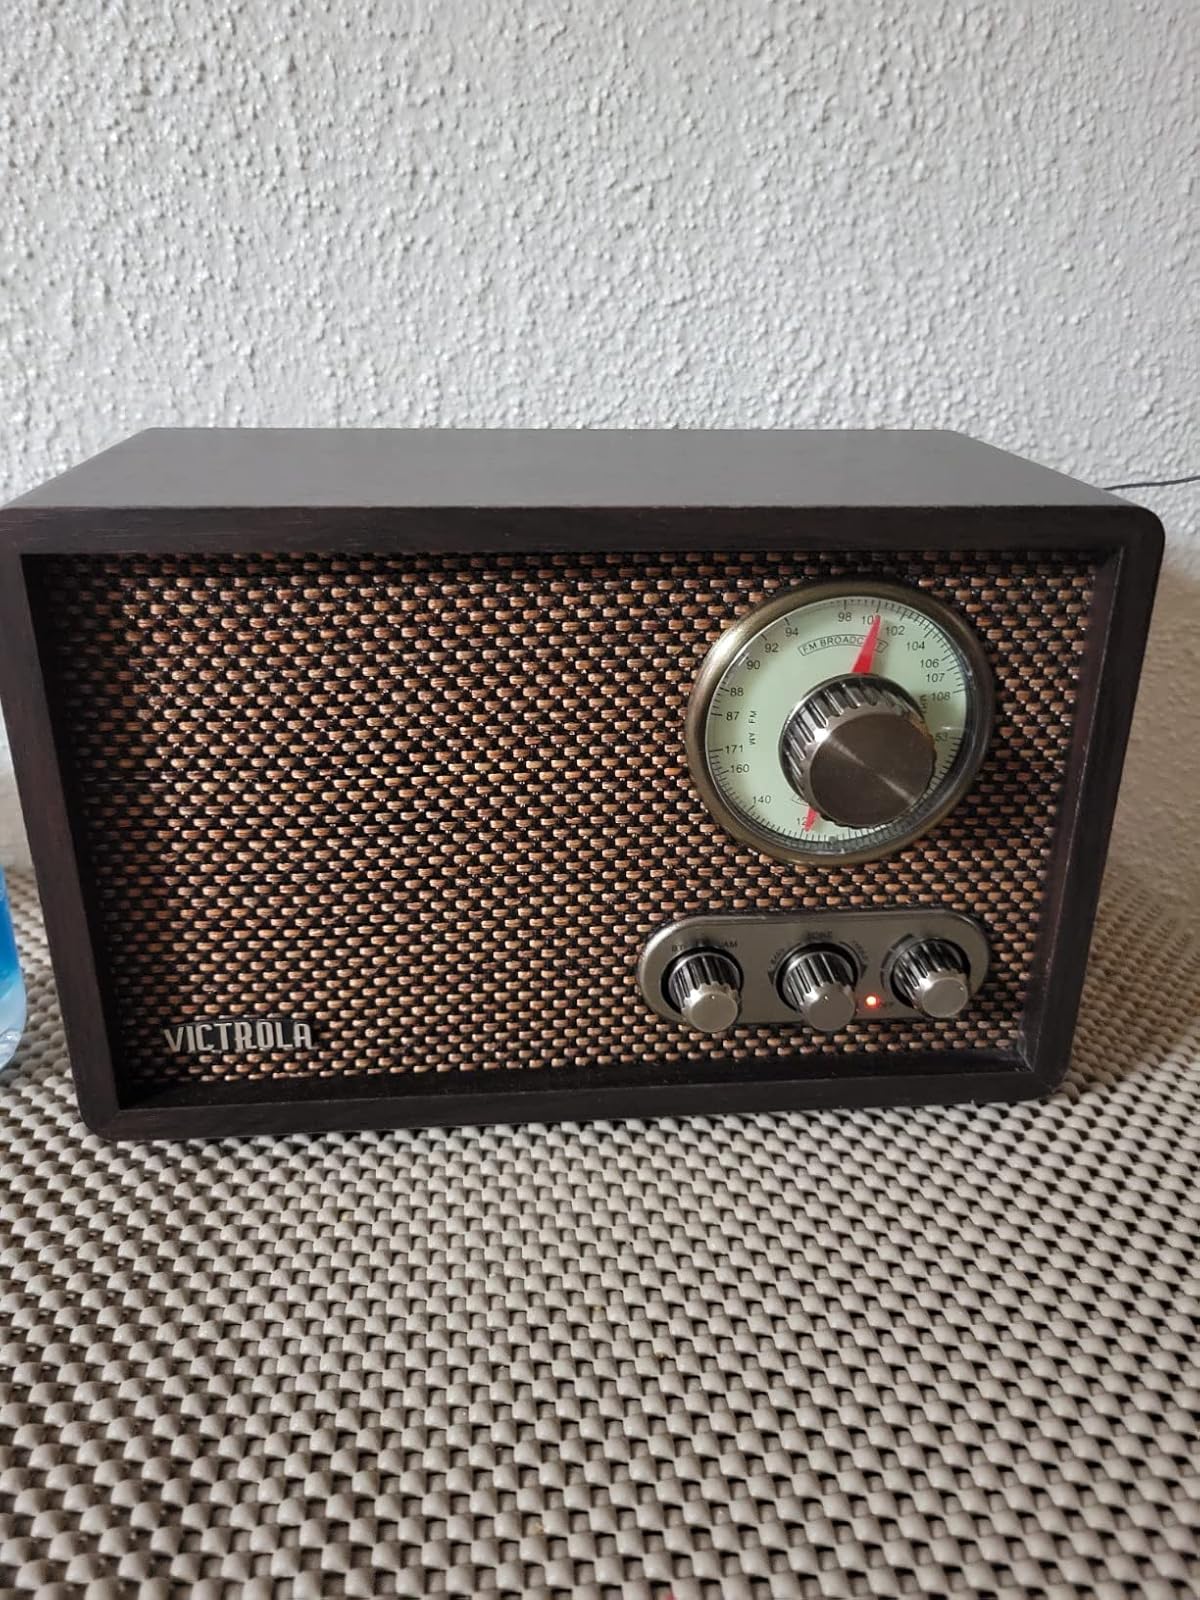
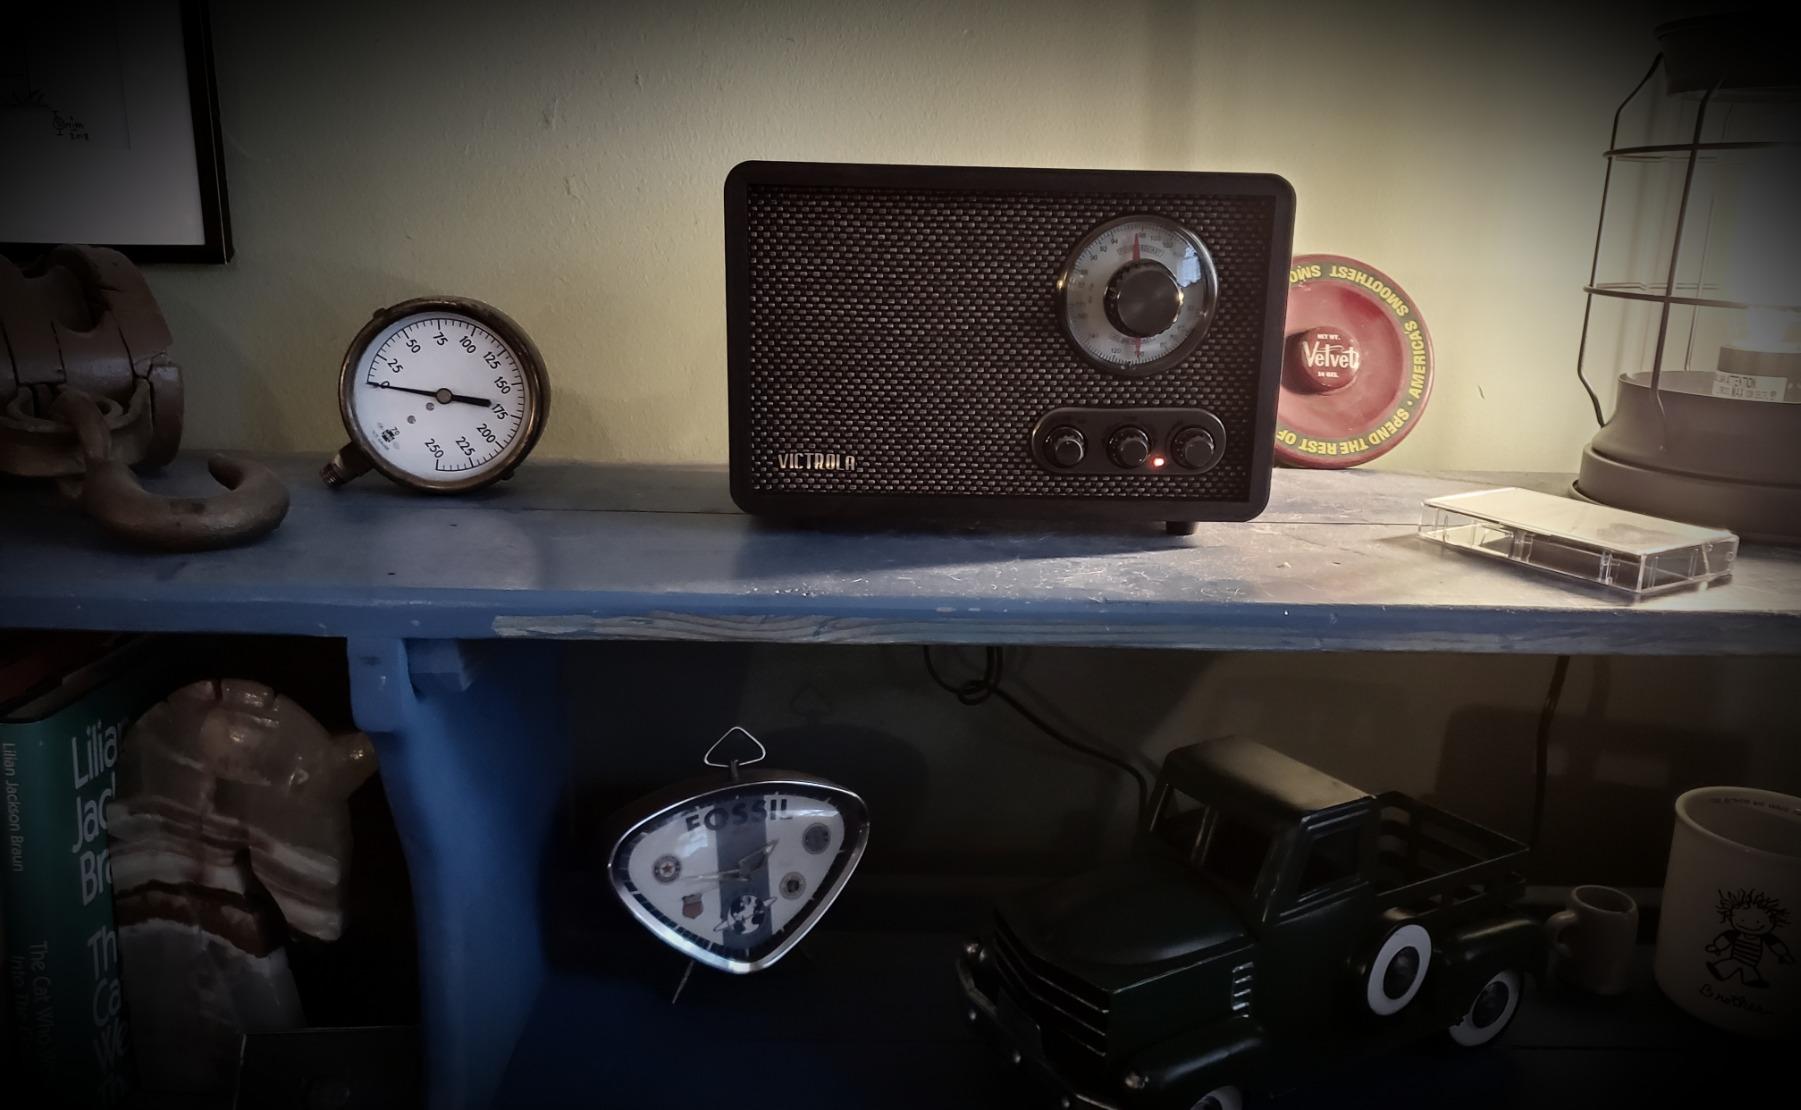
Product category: radio
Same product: yes